The Legend of Luke

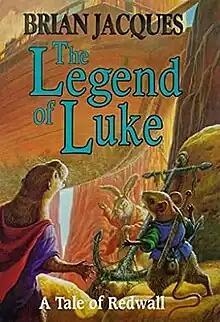
UK first edition cover

The Legend of Luke is a fantasy novel by Brian Jacques, published in 1999. It is the 12th book and fourth chronologically in the "Redwall" series.